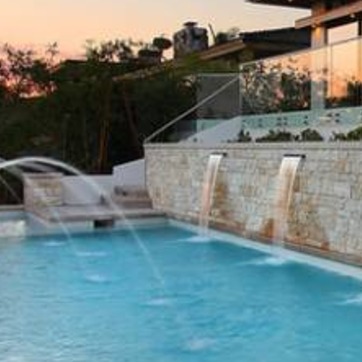
Material: brick